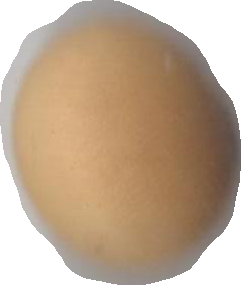
Variety: Dega